Old Square, Birmingham

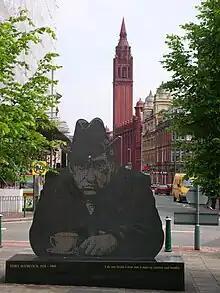
The memorial dedicated to Tony Hancock by Bruce Williams, 1996. In the background is the tower of the Methodist Central Hall.

Old Square is a public square and road junction in the Core area of Birmingham City Centre, England.